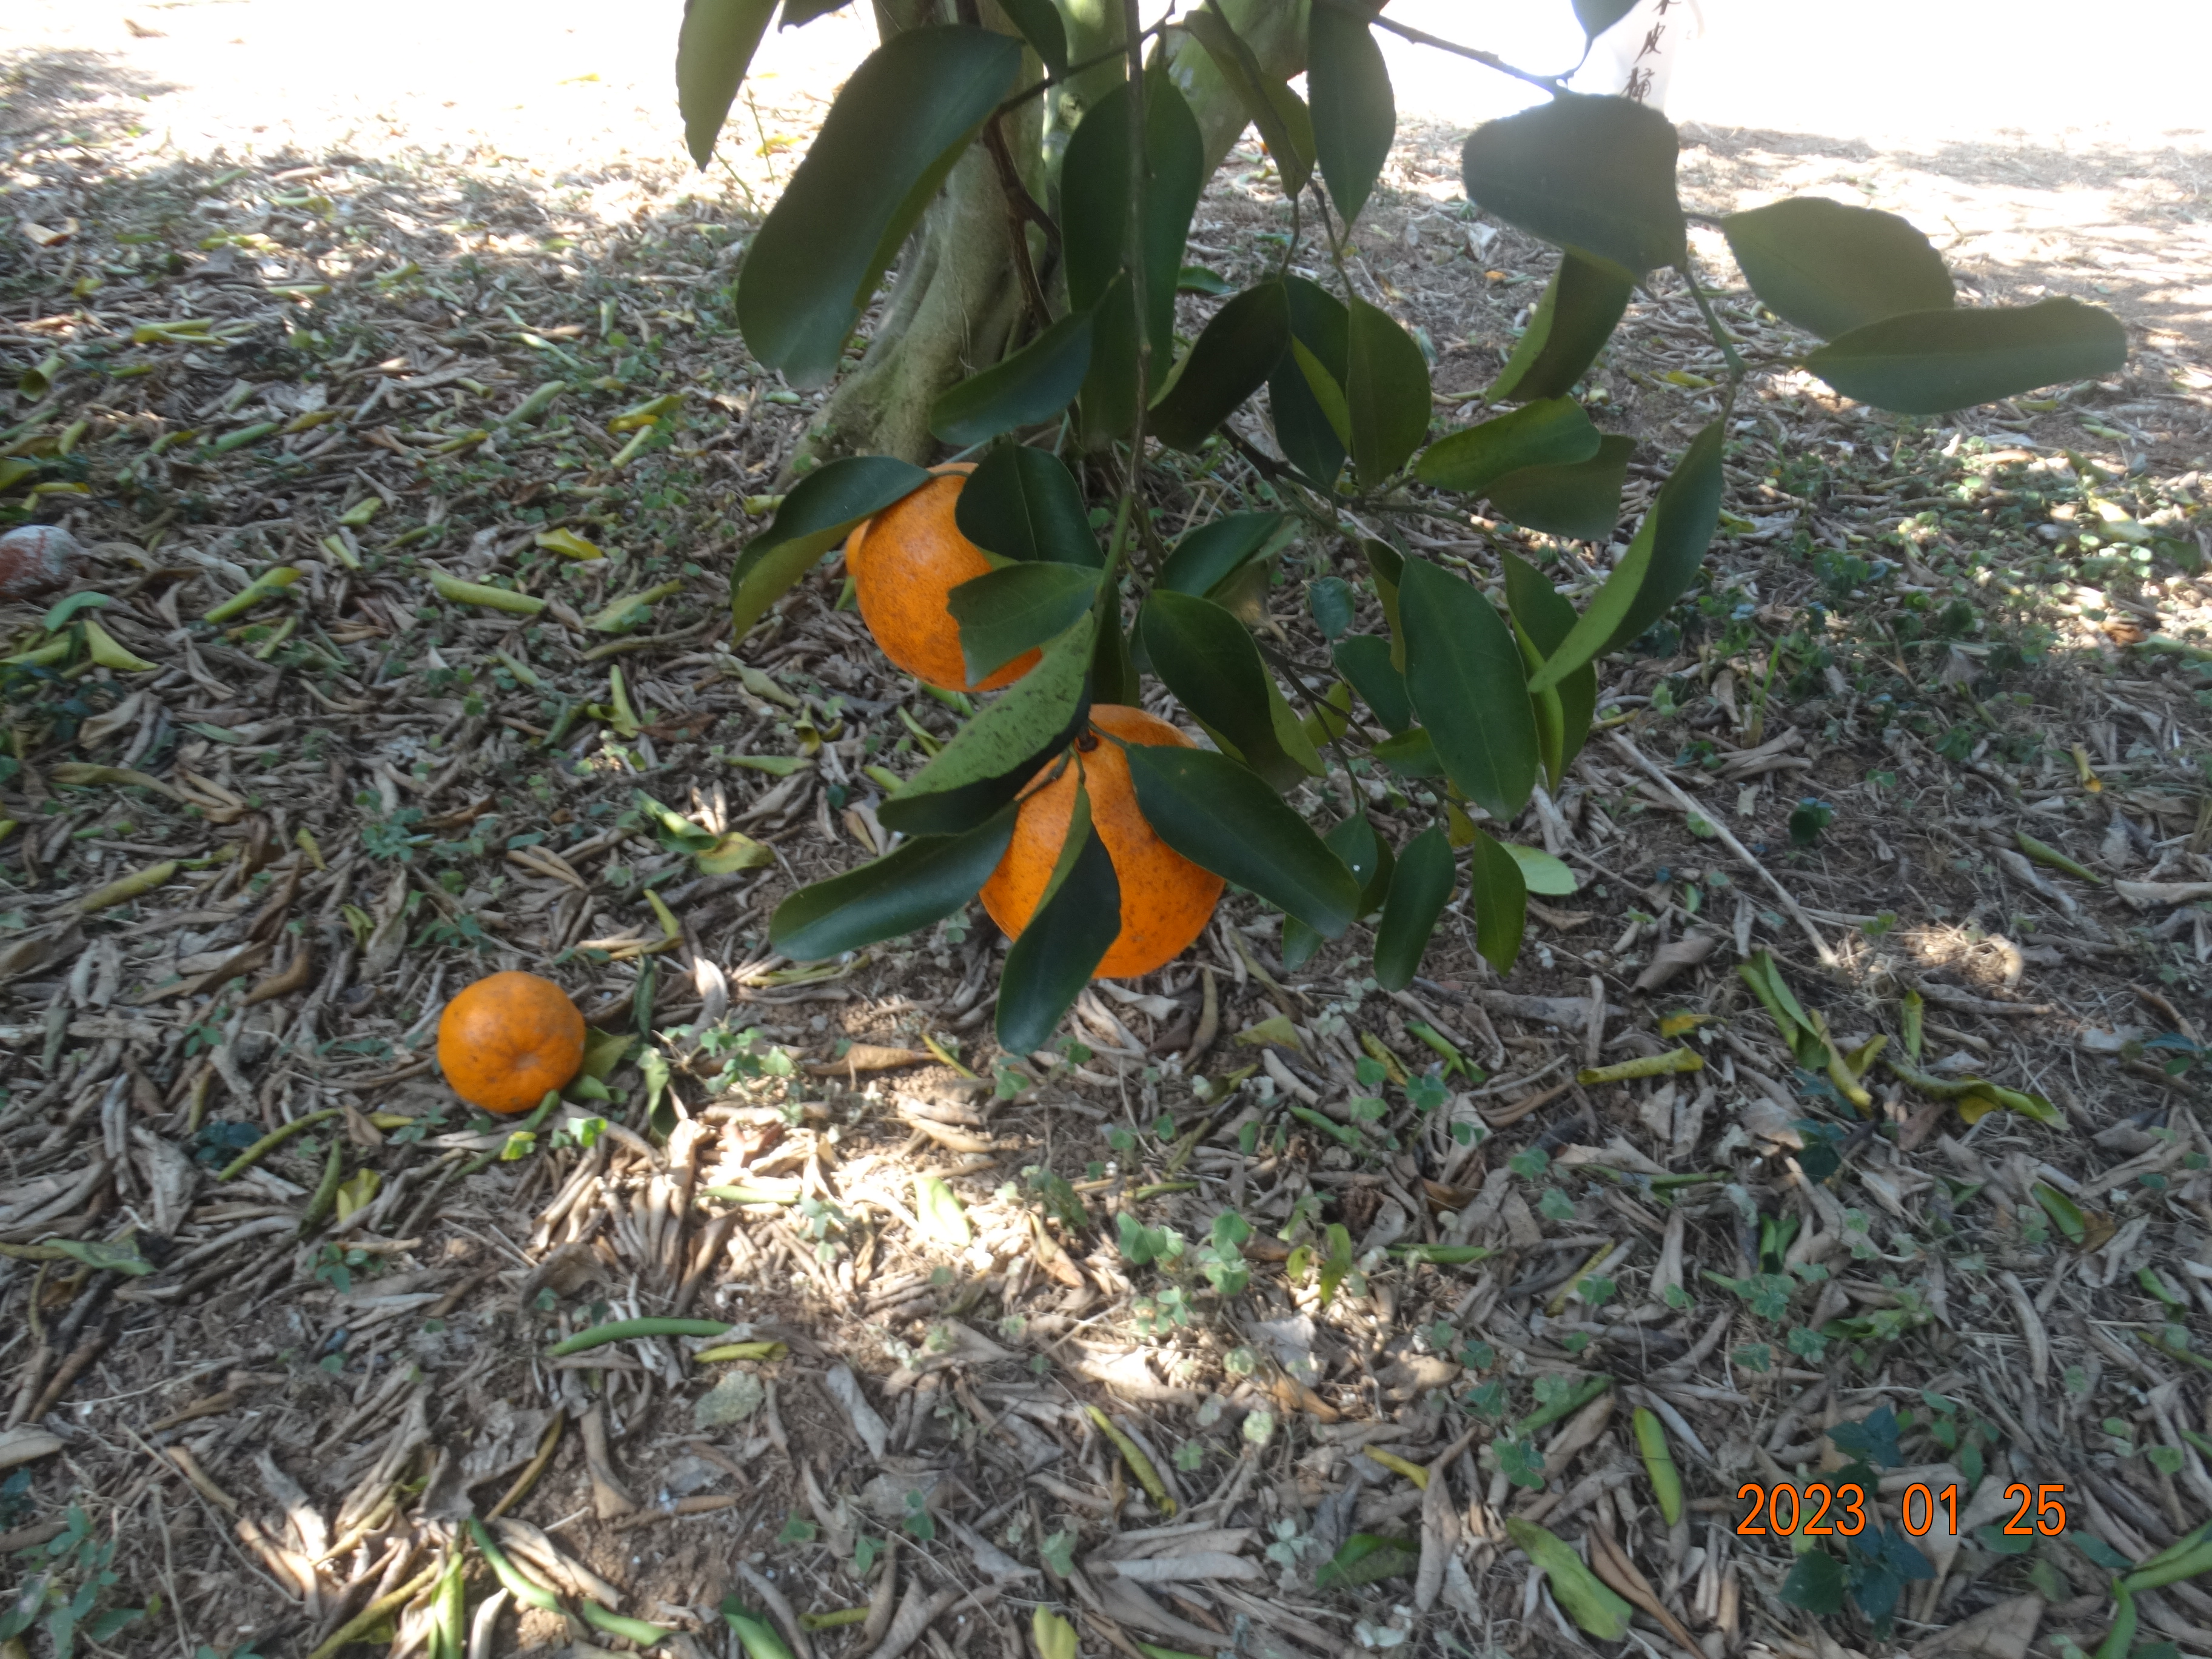
Citrus fruit variety: ponkan